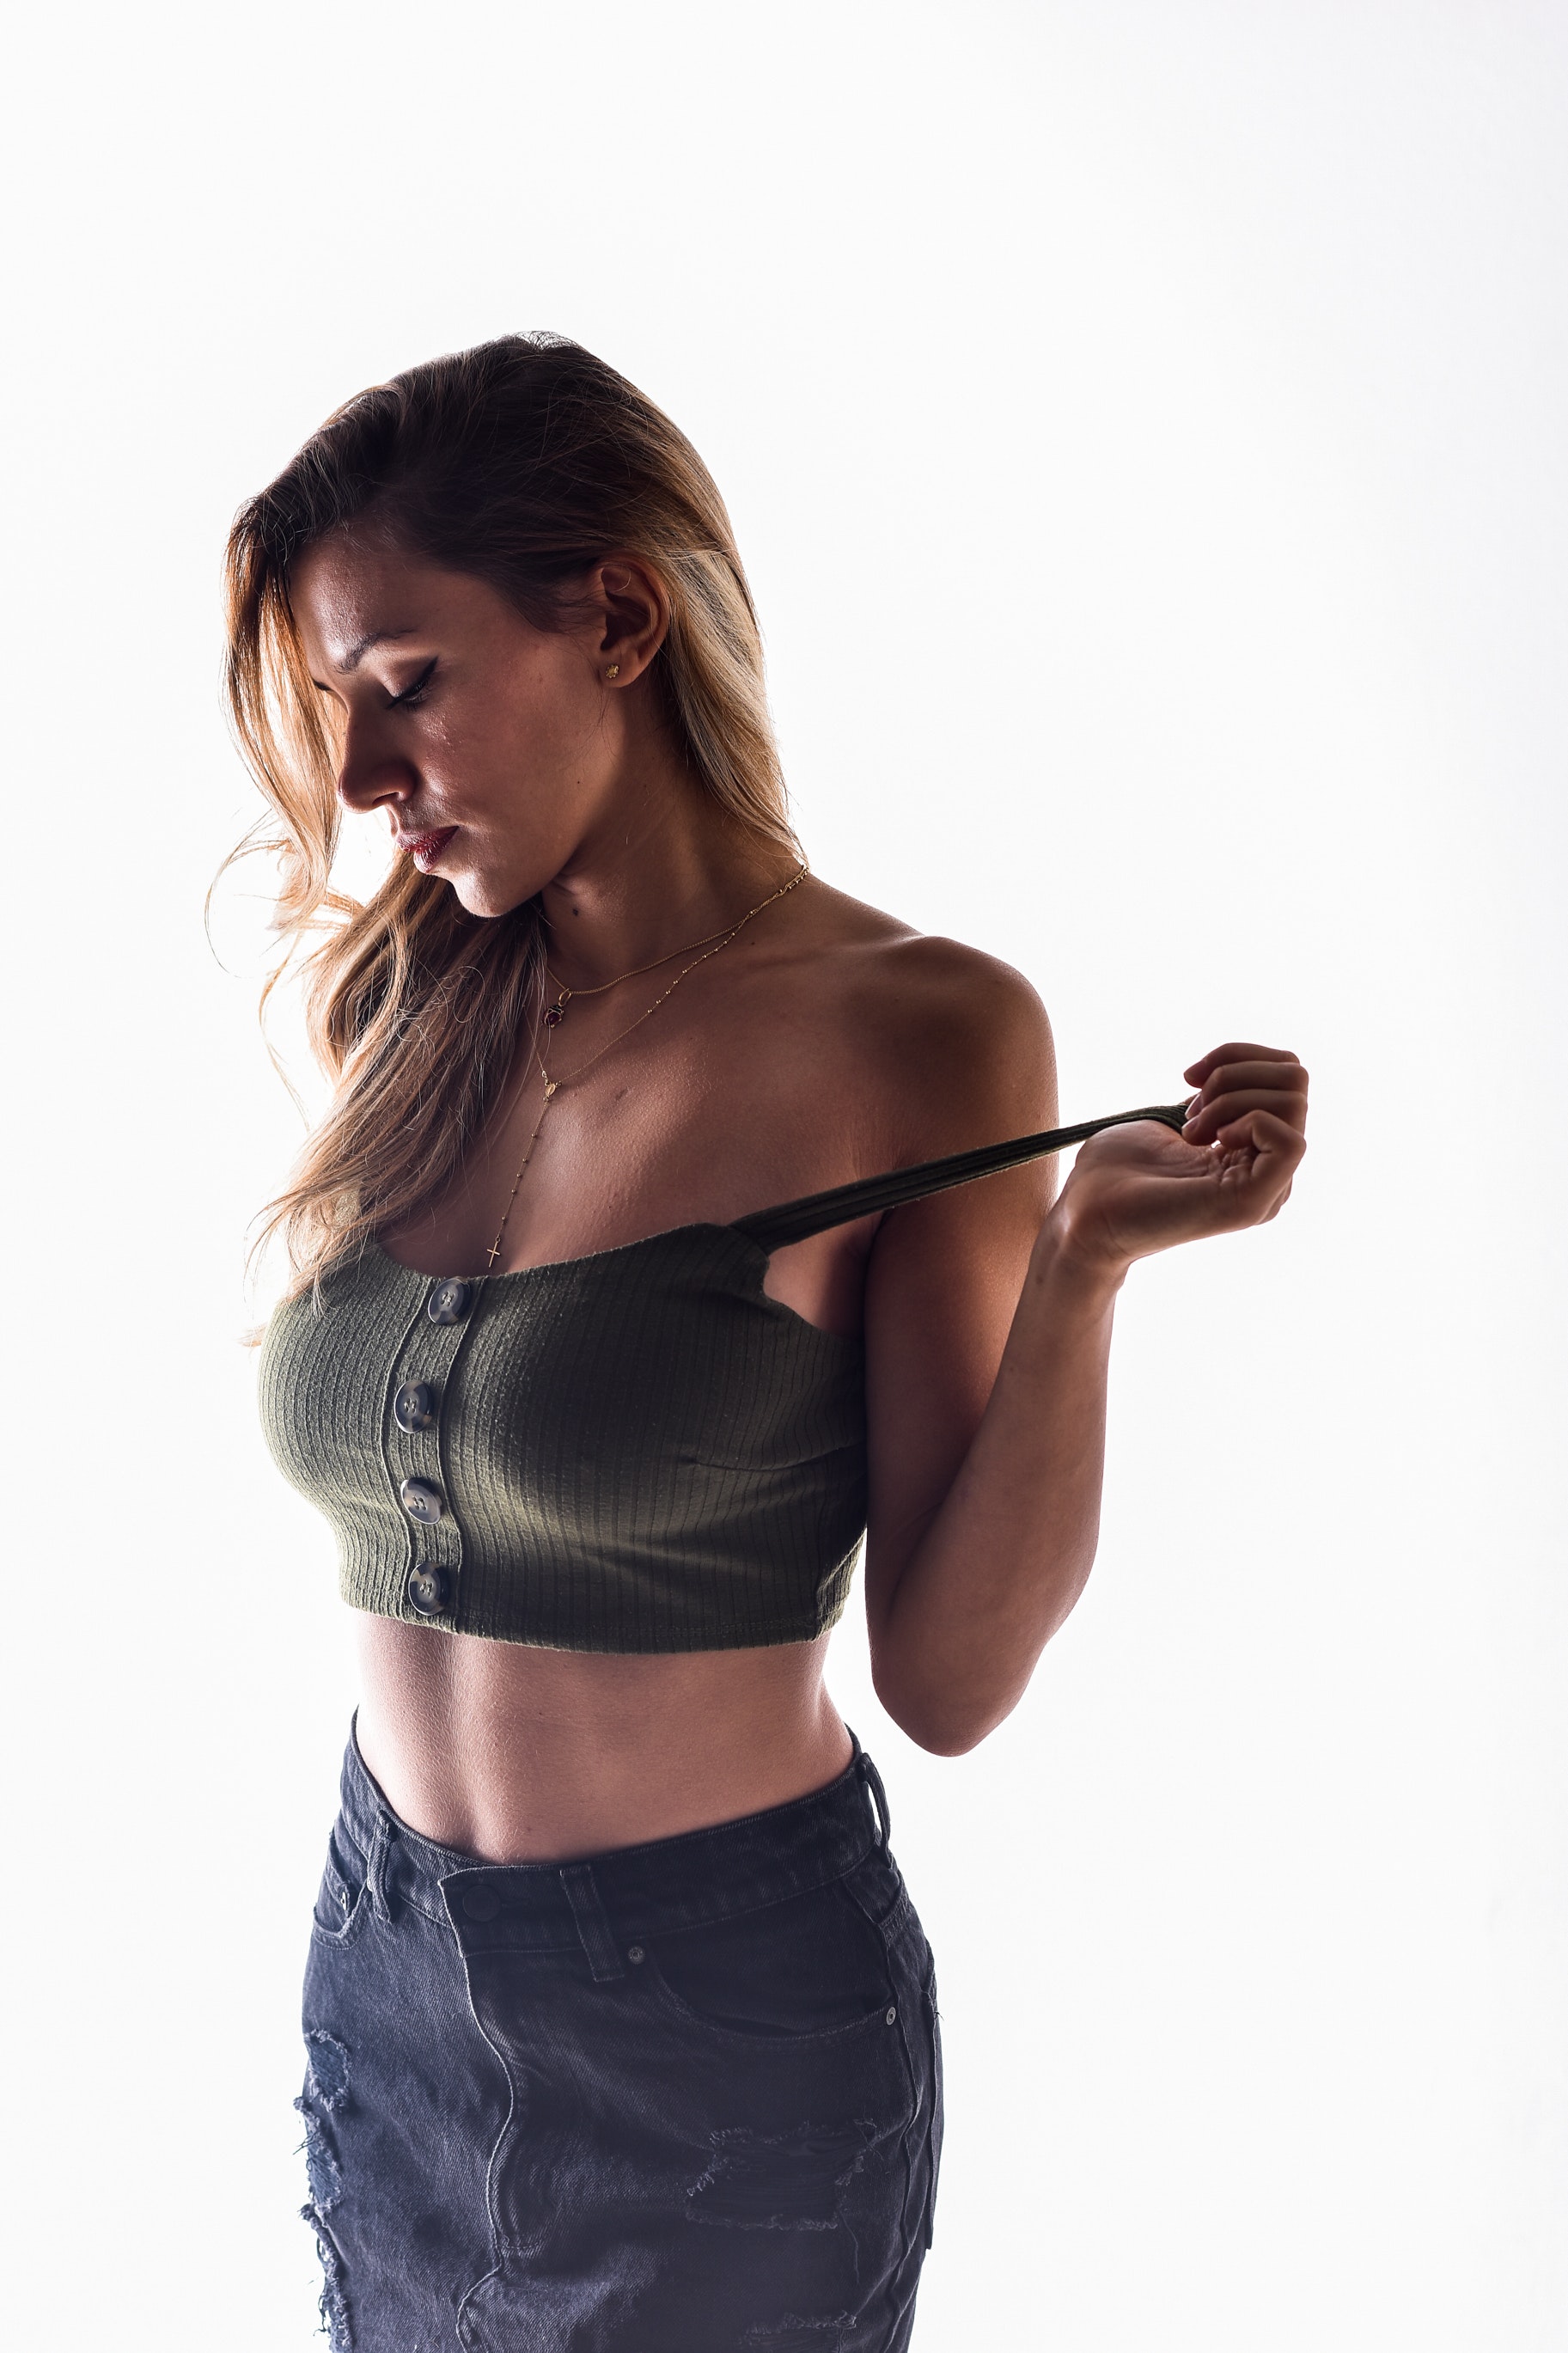
woman, clothing, joint, arm, shoulder, flash photography, waist, gesture, thigh, chest, trunk, elbow, abdomen, navel, brassiere, knee, human leg, handwriting, sportswear, fashion model, denim, blond, electric blue, art model, crop top, event, brown hair, belt, magenta, fashion design, lingerie, undergarment, leggings, sitting, photo shoot, jewellery, portrait photography, shadow, bracelet